White-faced saki

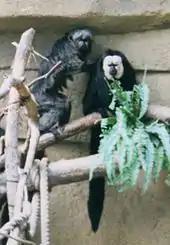
Female (left) and male "P. pithecia", illustrating sexual dimorphism in coat coloration

Pairs of white-faced saki only breed once a year, but do not breed seasonally. Estimated typical breeding season is through August and September, but white-faced sakis have been observed breeding in March, April, and June. Breedings are typically not private and are sometimes even done with other group members watching. Regardless of when or how reproduction occurs, a white-faced saki female only gives birth to one offspring at a time. Peak birth months typically occur between February and June. In captivity, female white-faced sakis experience ovarian cycles of approximately 17 days, and a gestational period of 20–21 weeks. Following birth, the mother undergoes a period of lactationally-induced infertility lasting 23 weeks on average. Once an infant is born, the father spends a great deal of time around it and the mother, likely to protect the two from predators. During this time the mother grooms and takes care of its offspring until it becomes independent. Male paternal care on the other hand does not exist at all. Once it is independent, the offspring usually stays and contributes as a member of the group it was born in. Mature females that are still housed by their parents do not participate in reproduction. White-faced saki practice both monogamy and polygamy, and are defensive when it comes to keeping other groups away from their females. As such, there are only two objectives to the white-faced saki mating system: 1) exclude outsider groups from accessing their females and 2) reduce competition within the group over females.